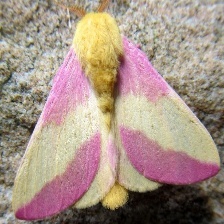
Species: ROSY MAPLE MOTH